Gokujō Parodius

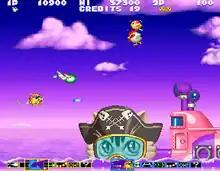
Arcade version screenshot, showing two players fighting the mini-boss of the second stage. To the bottom are the player's power meters, to the top are their score and life count.

"Gokujō Parodius" is a horizontal-scrolling shooter, and a parody of the "Gradius" series of games. Players select one of eight playable characters to progress through the game with; these include: the Vic Viper, the starship from "Gradius"; TwinBee, the protagonist of his self-titled series; Pentarou, son of the penguin from "Antarctic Adventure"; Takosuke, a hat-wearing octopus and the son of Tako; Hikaru, a Playboy bunny girl riding a rocket; Mambo, a mute sunfish; Michael, a stern angel pig; and Koitsu, a stickman riding a paper airplane. Each of these characters feature their own unique set of weapons, all being modified after the standard "Gradius" weapons.